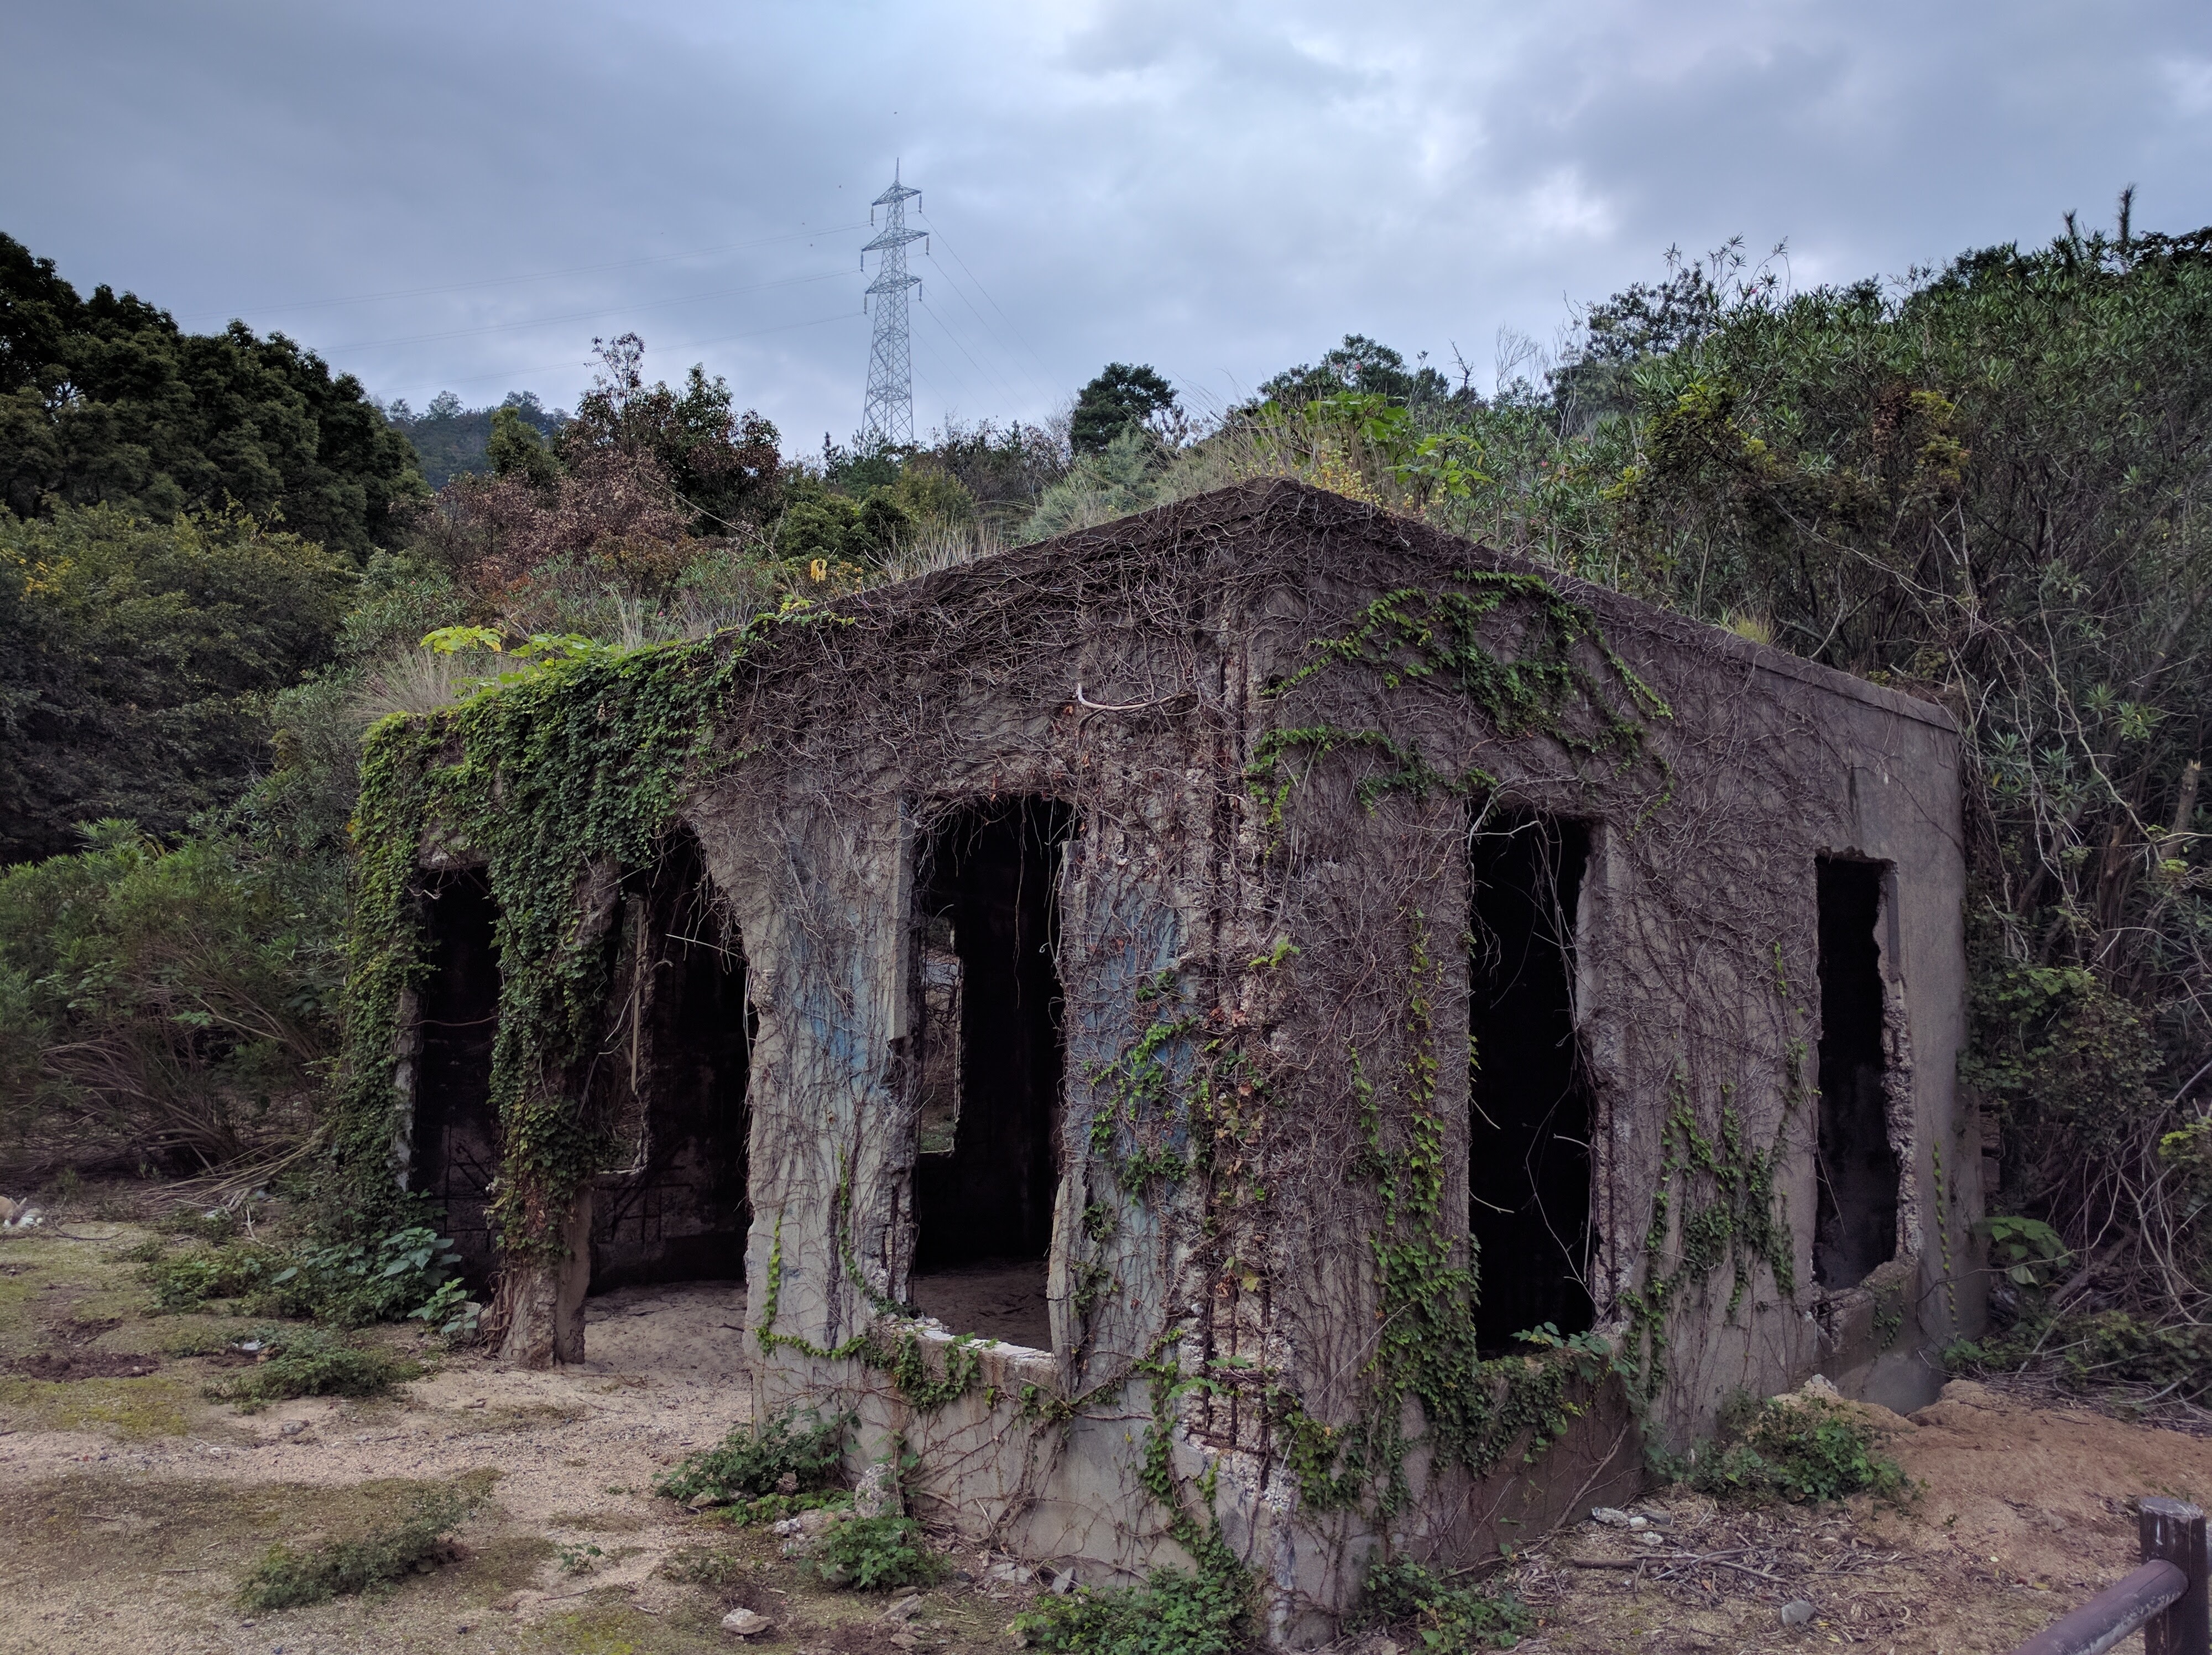
building, hut, village, place of worship, ruins, rural area, archaeological site, ancient history